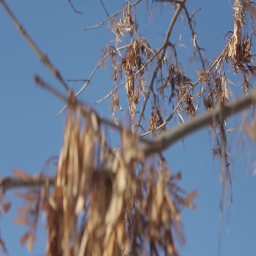
branches of tree without leaves on the blue sky background , wind